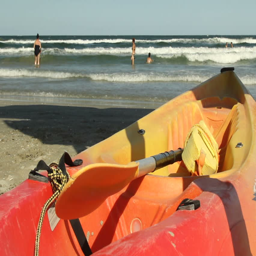
red rescue boat , lifeboat on the beach of the blue sea .